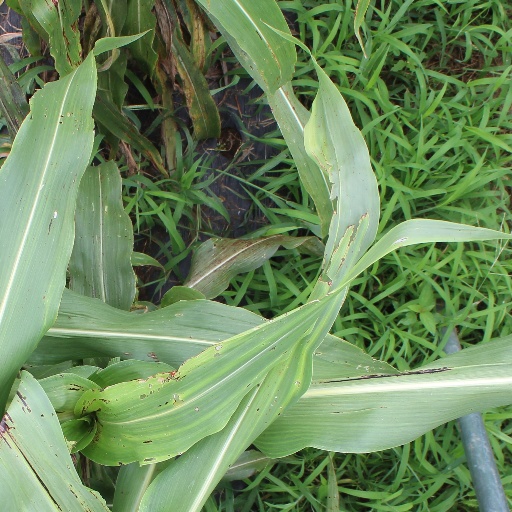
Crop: sorghum